Yves Swolfs

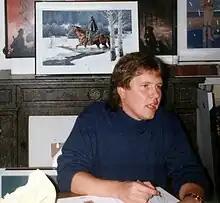
Portrait Yves Swolfs December, 1994

Yves Swolfs (born 25 April 1955) is a Belgian comic book writer and artist.